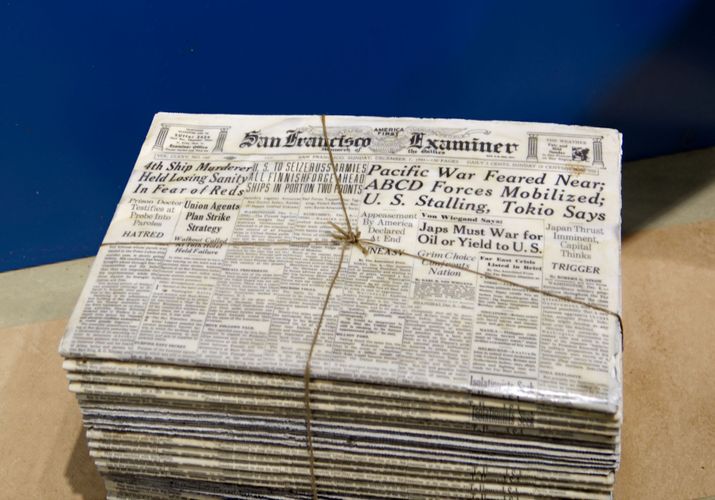
Waste category: paper